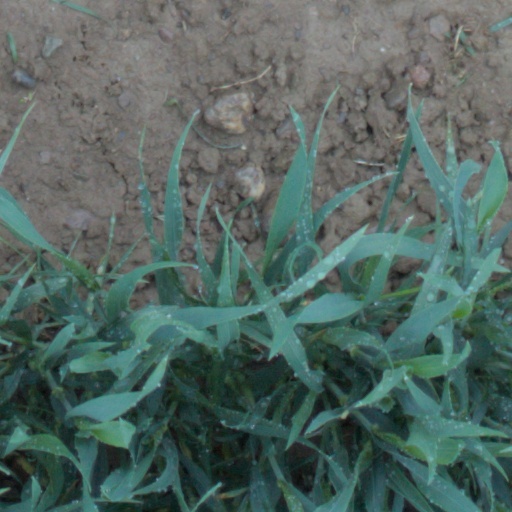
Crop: wheat